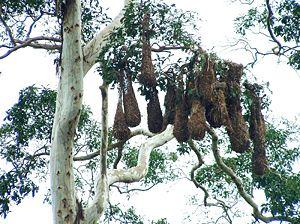
Le Cassique de Montezuma est une espèce d'oiseaux d'Amérique centrale de la famille des ictéridés. Dans son aire de distribution, le Cassique de Montezuma est assez commun et facile à voir.